Alderson Burrell Horne

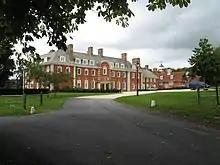
Ditton Place, now a school, in 2009

Beginning an involvement with theatre, initially as a backer, Horne ultimately became an actor-manager. He supported Johnston Forbes-Robertson in 1905 at the Scala Theatre, which was enlarged by F. T. Verity and continued to 1911, when it became a cinema. Again, in 1911, he supported John Eugene Vedrenne and Dennis Eadie, who took over the Royalty Theatre. He requested a curtain raiser from his friend A. A. Milne, around the beginning of 1914.